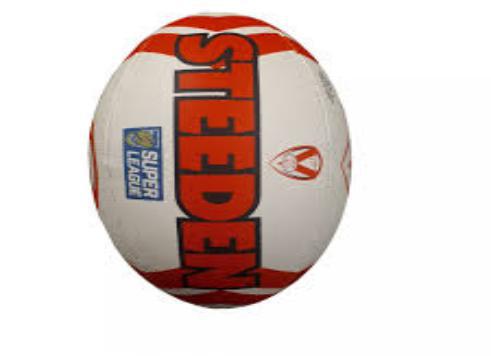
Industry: Sports